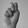
ASL letter: N